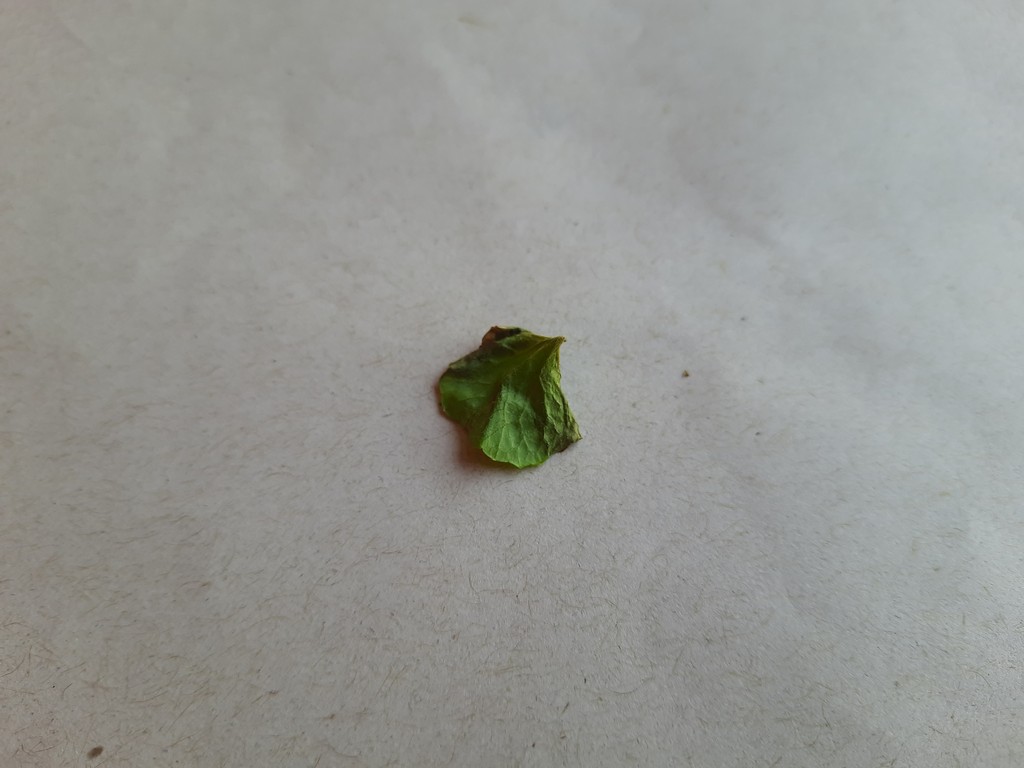
Label: Unhealthy